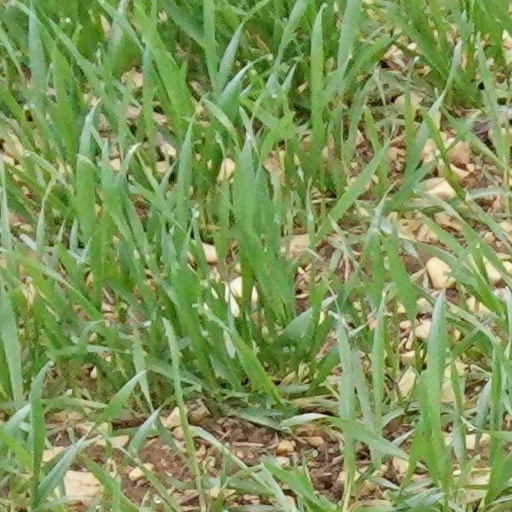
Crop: wheat